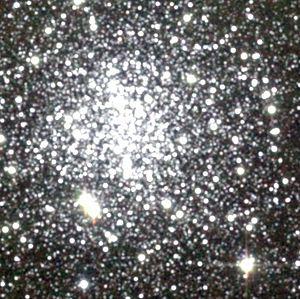
Distant de seulement 7195 années-lumière, M4 est l'amas globulaire le plus proche de la Terre.